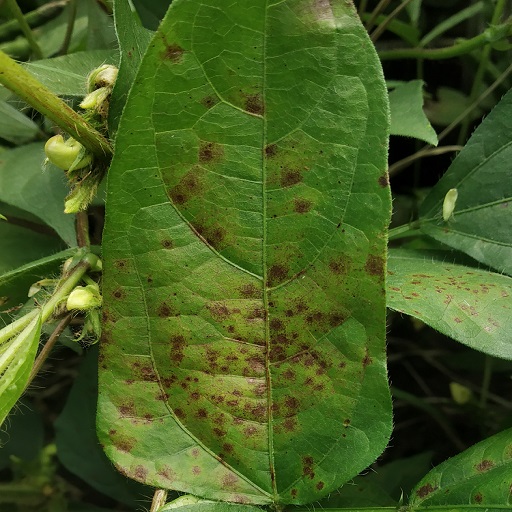
Label: Anthracnose